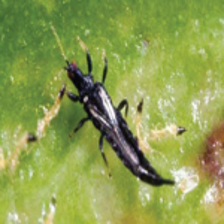
Label: thrips_disease